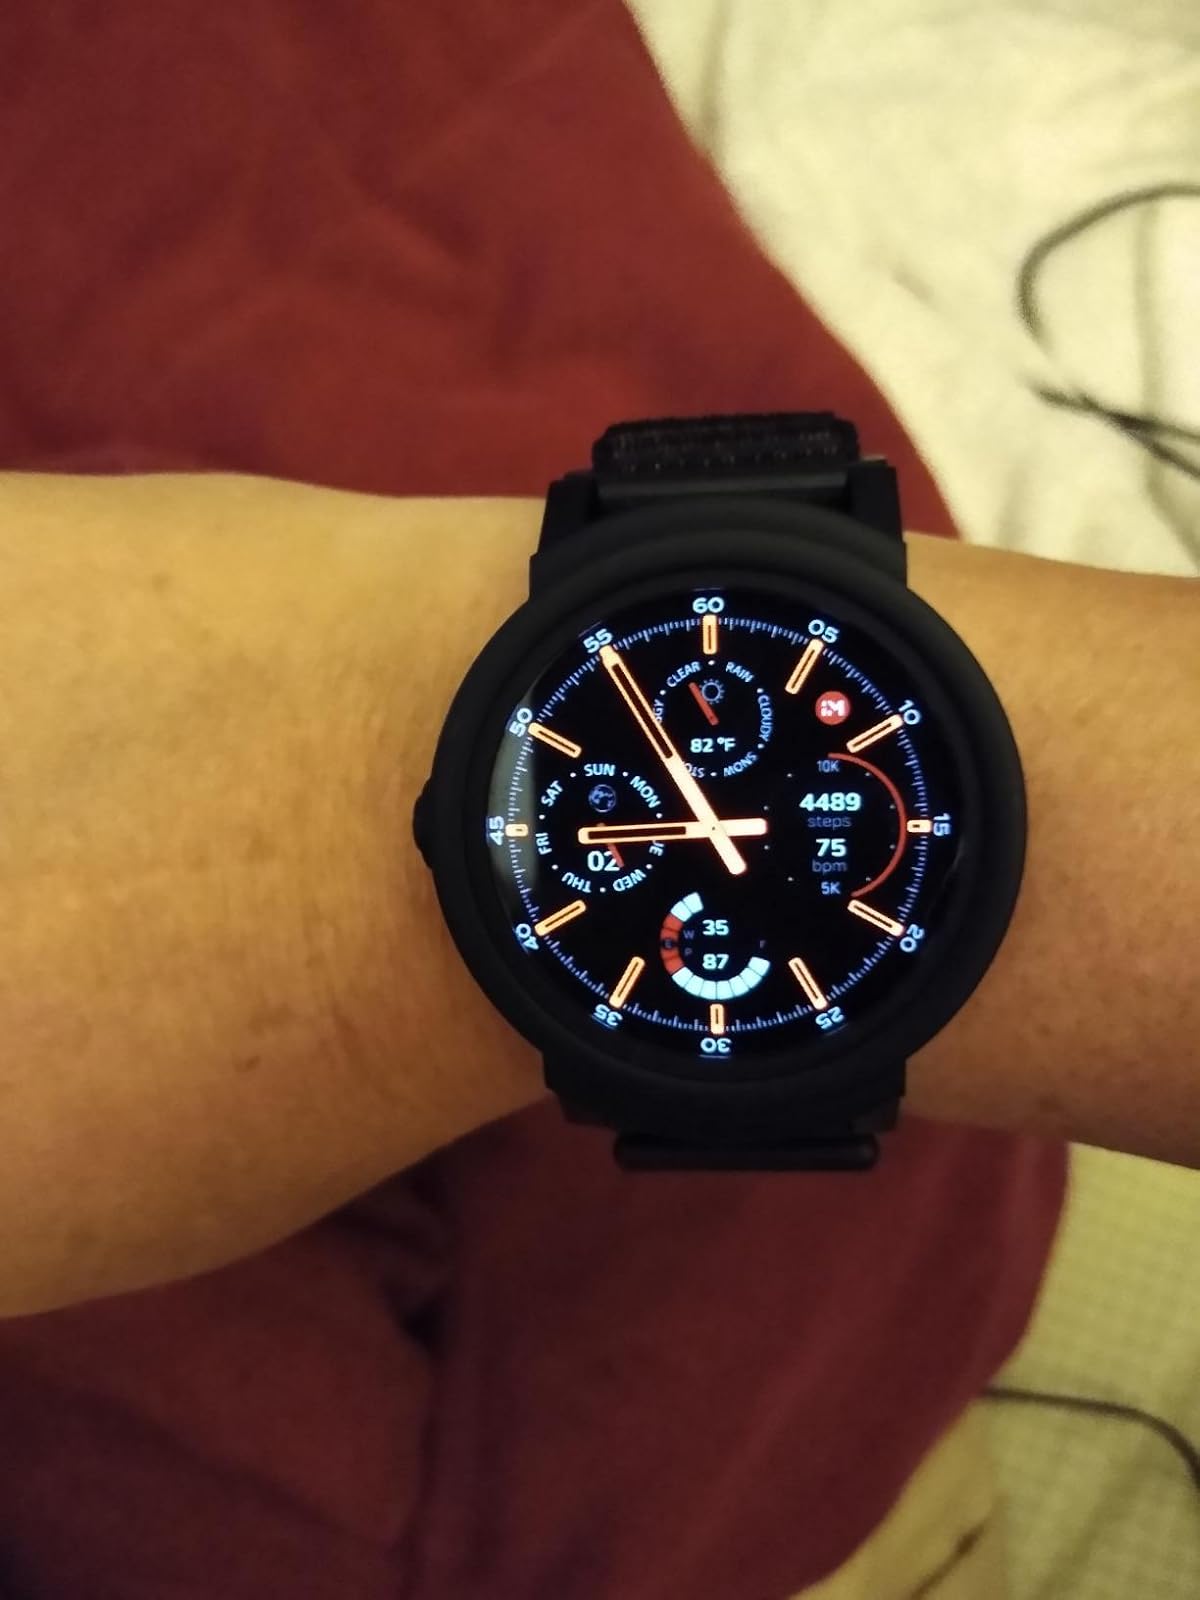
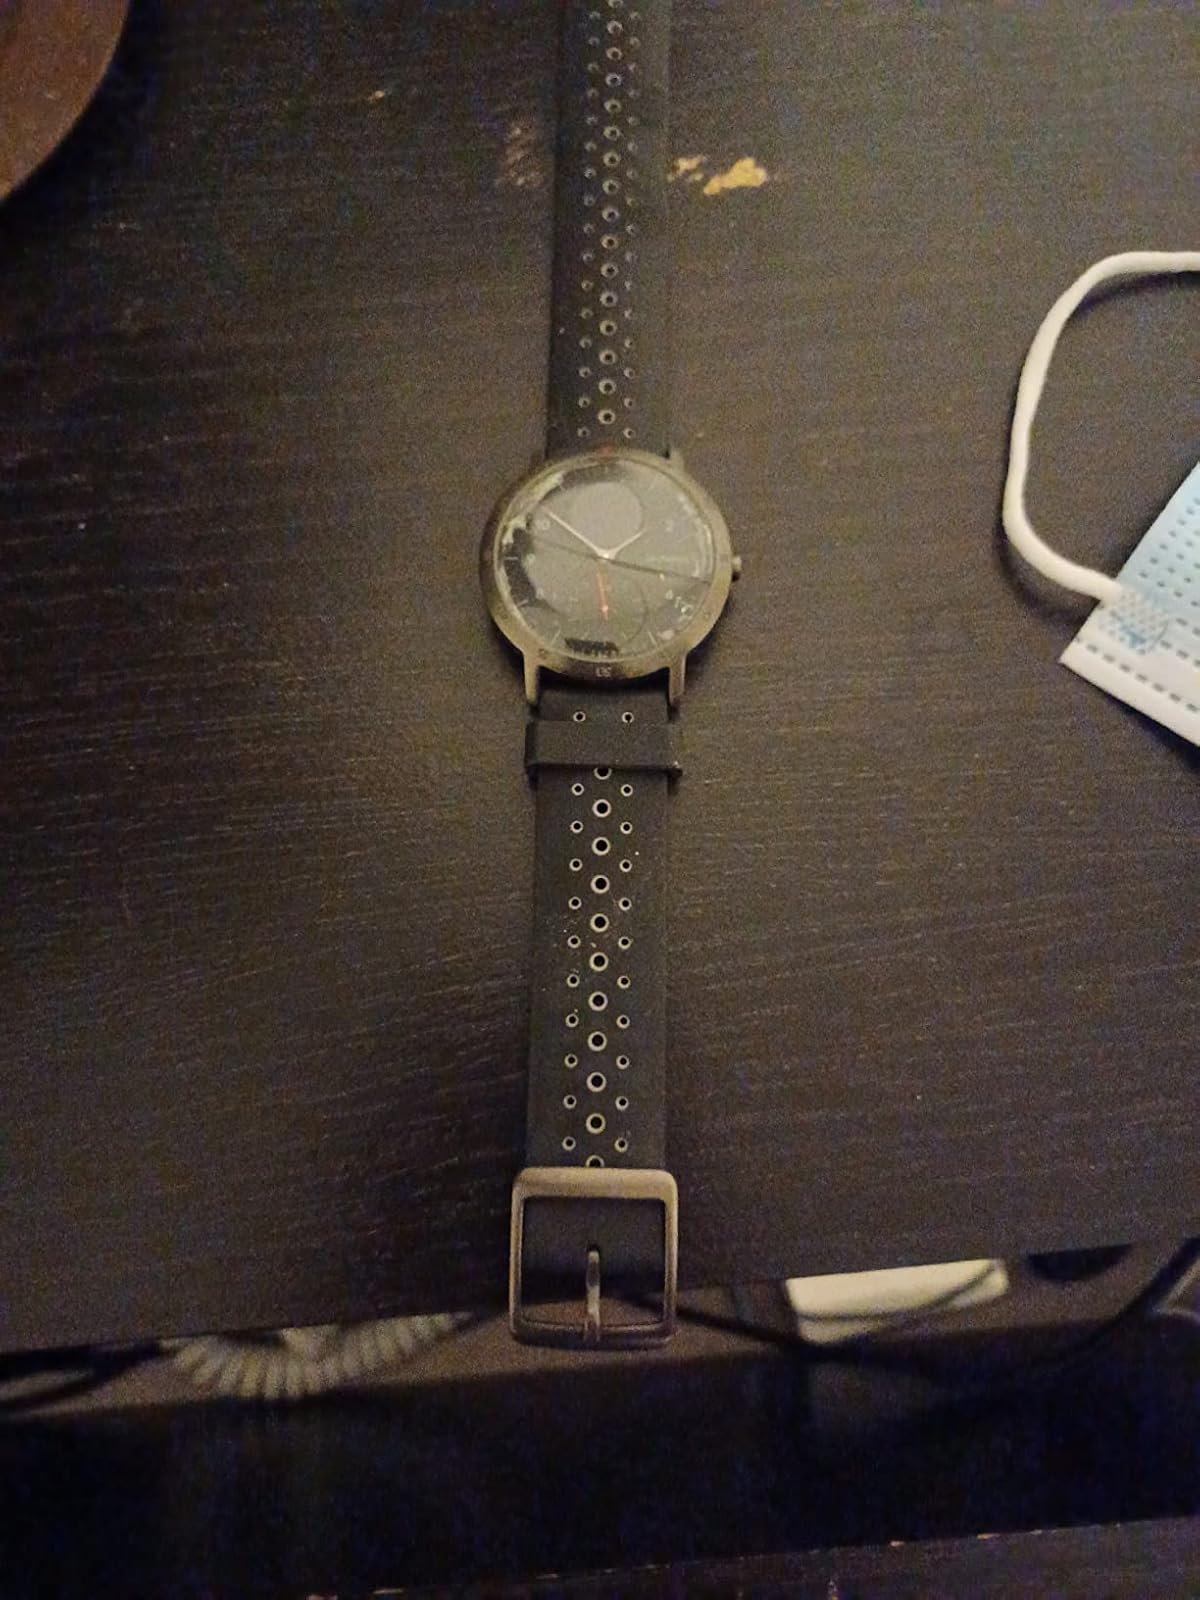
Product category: smartwatch
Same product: no